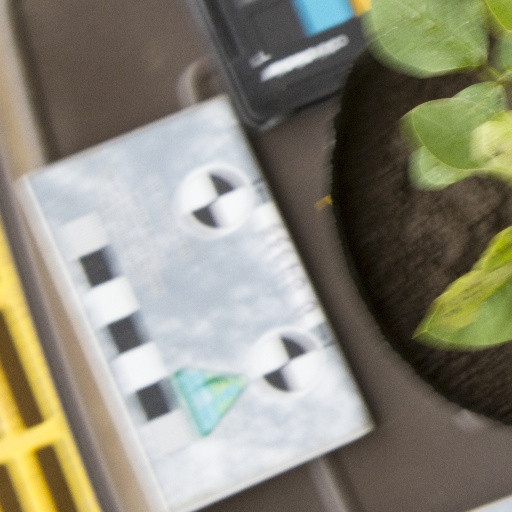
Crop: soybean